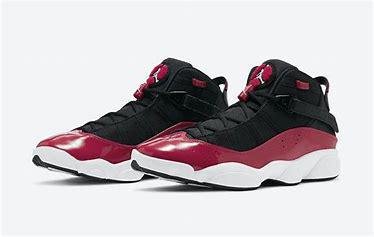
Brand: Jordan
Model: 6 Rings